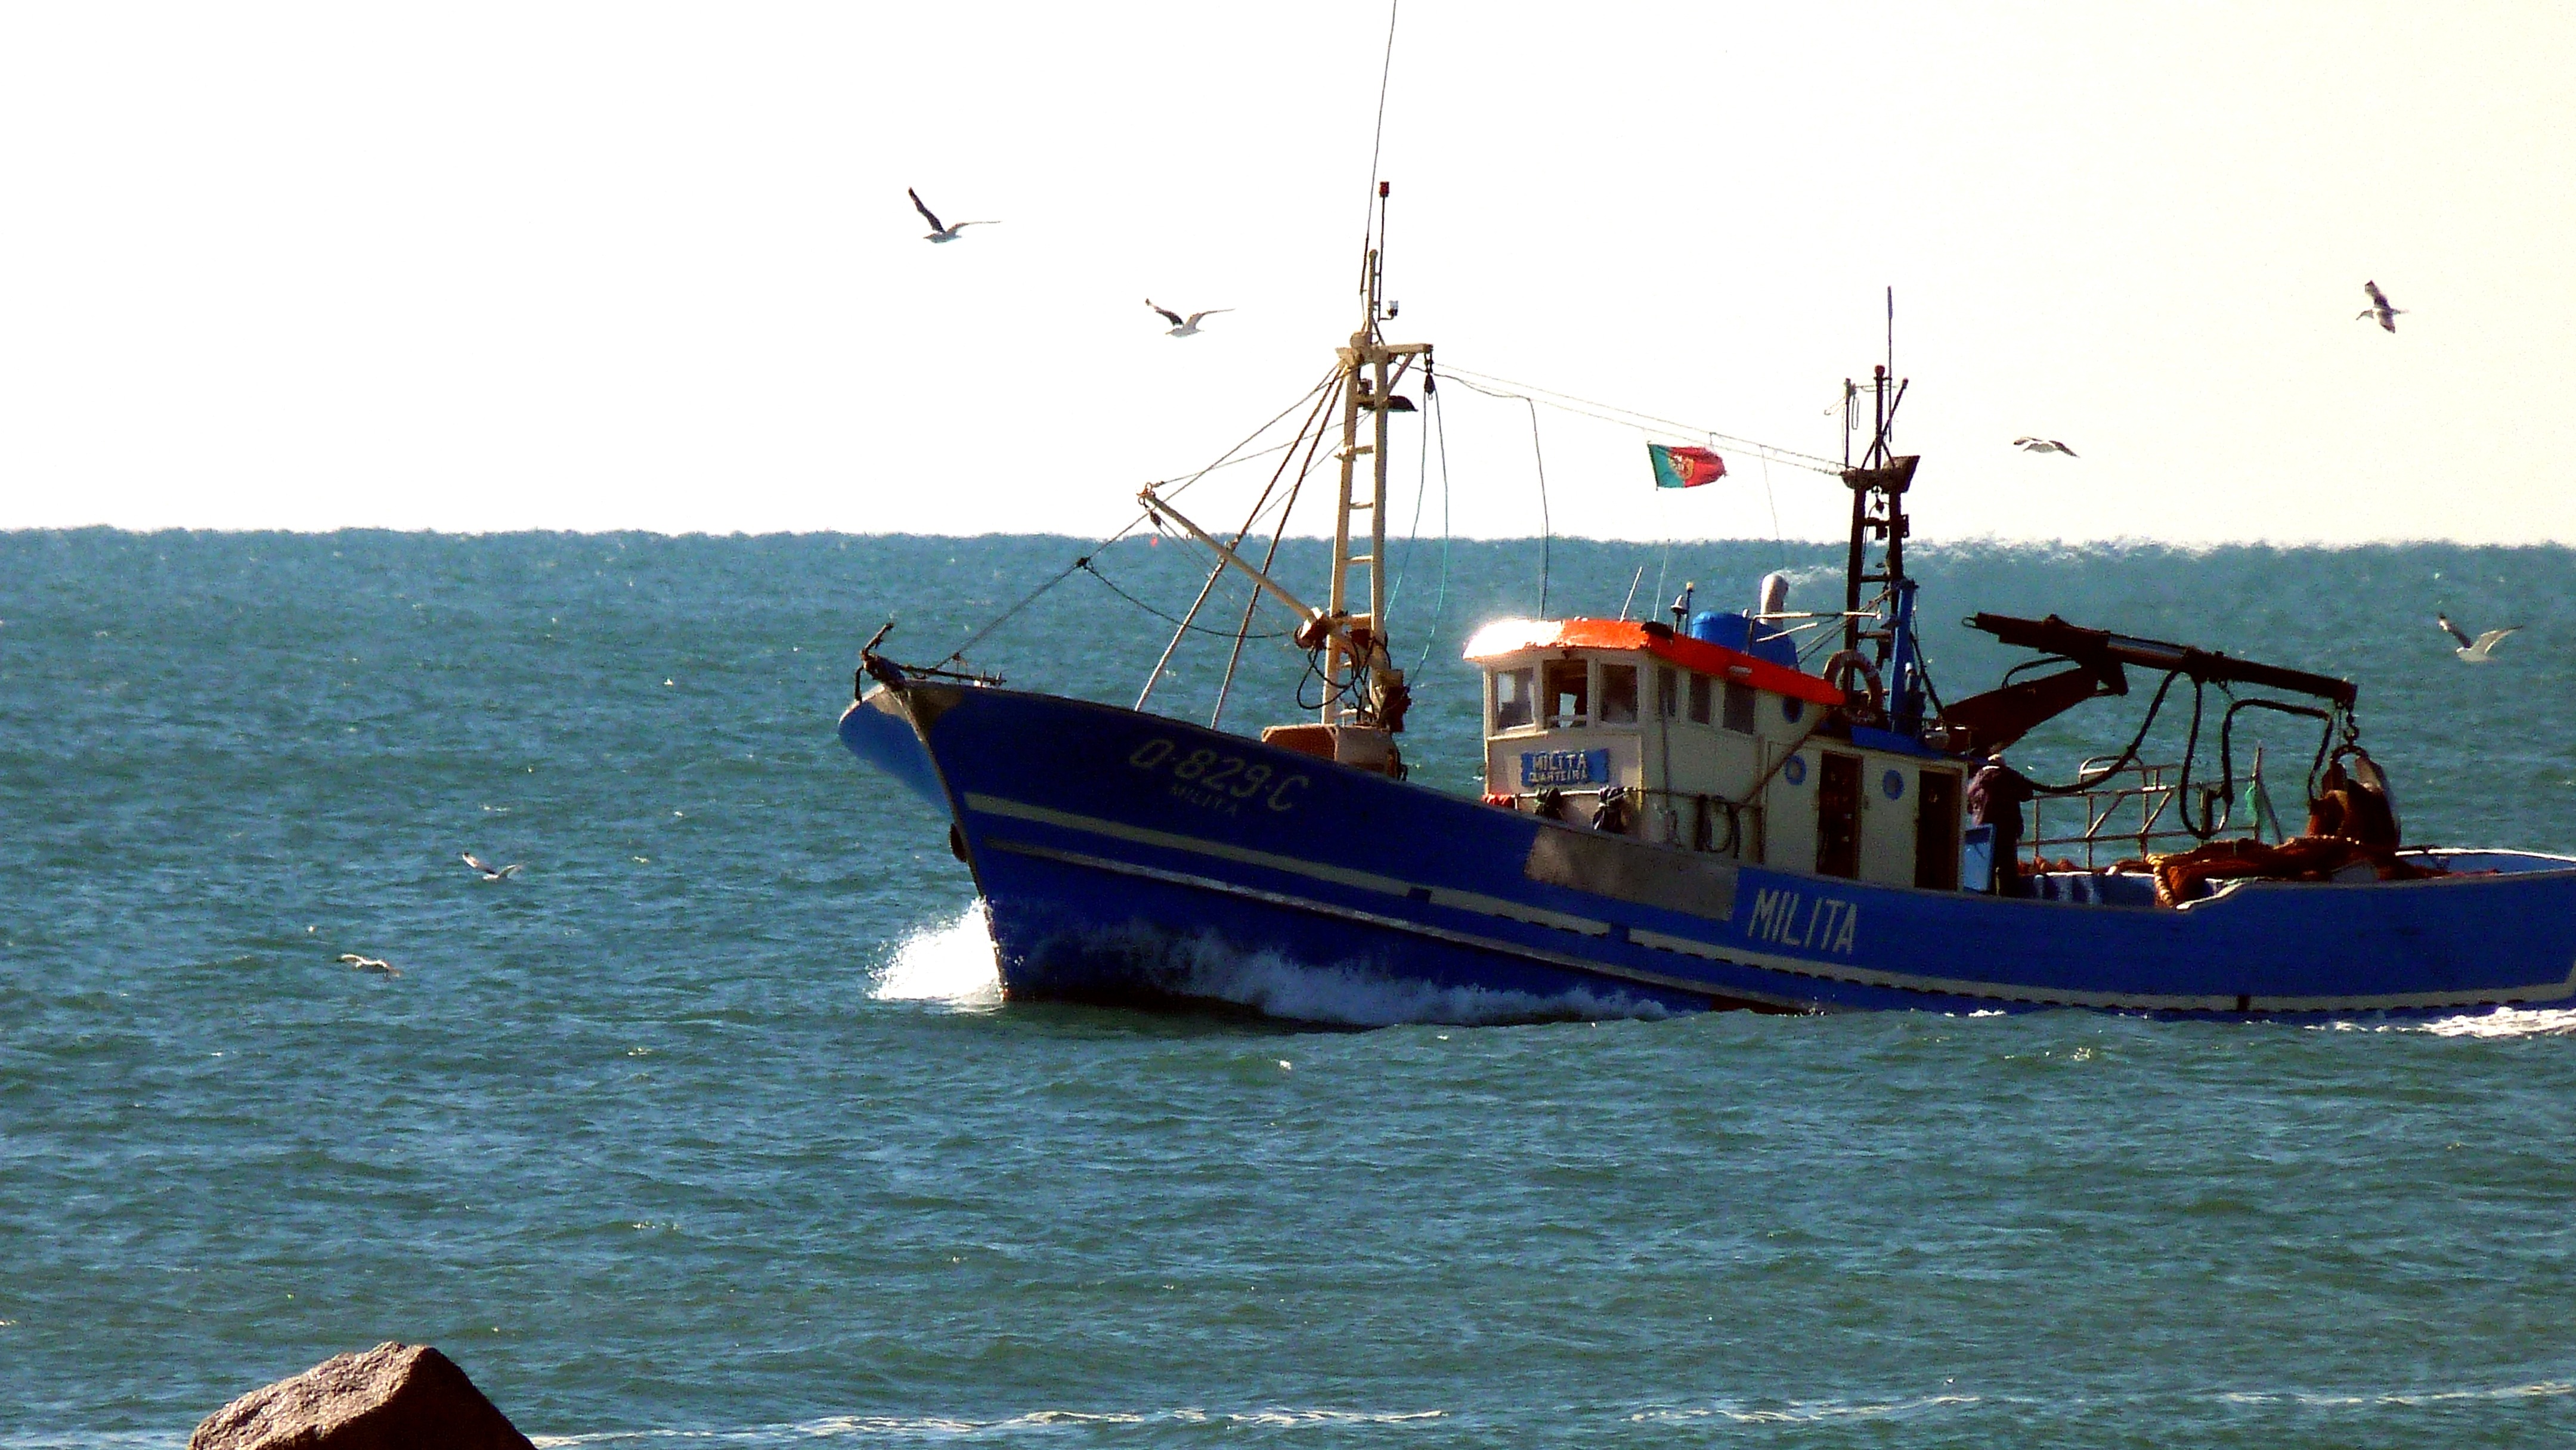
sea, boat, ship, vehicle, fishing boat, gulls, watercraft, algarve, fishing vessel, fishing trawler